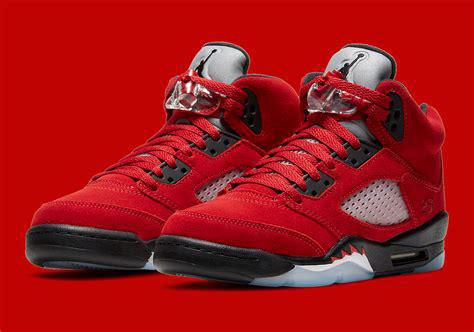
Brand: Jordan
Model: 5 Retro